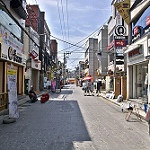
Label: street